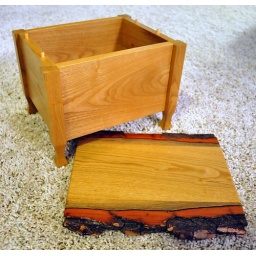
The lid will be press fit onto the box dowels once my grandpa's ashes are placed in here.